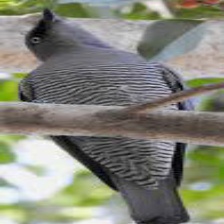
Species: GREY CUCKOOSHRIKE
Scientific name: CORACINA CAESIA